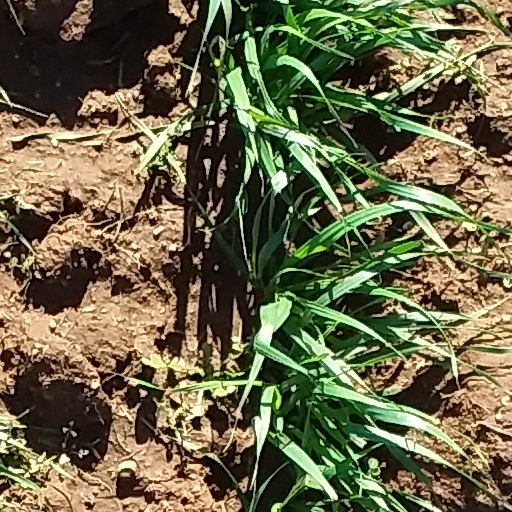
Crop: wheat